Washington State Route 520

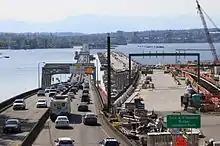
A bridge with a heavy amount of traffic and a bridge still under construction, with bare concrete and staging equipment, seen alongside each other.

SR 520 begins at an interchange with I-5 in northern Seattle near Roanoke Park. The interchange provides access to both directions of I-5 as well as a westbound off-ramp to Harvard Avenue and Roanoke Street. SR 520 travels east across the south end of Portage Bay and its wetlands on the Portage Bay Viaduct, entering the Montlake neighborhood. In Montlake, the highway intersects Montlake Boulevard (SR 513) and Lake Washington Boulevard just south of the University of Washington campus and Husky Stadium. The freeway gains a set of HOV lanes and continues east on a pair of causeways through the marshlands of Union Bay and Foster Island, at the north end of the Washington Park Arboretum.